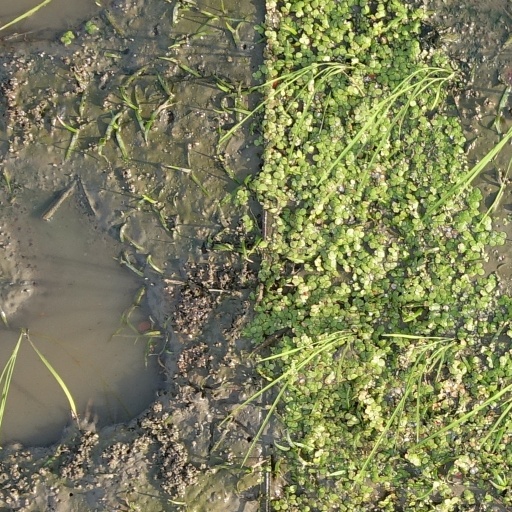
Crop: rice